Third Stone from the Sun

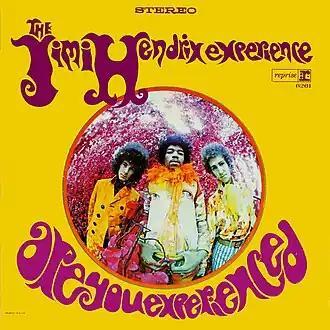
"Are You Experienced", US Reprise album cover, 1967

"Third Stone from the Sun" was one of the earliest recordings attempted by the Experience. They recorded a demo version at CBS studios in London on December 13, 1966. However, because of a dispute over studio fees, it was left unfinished. On January 11, 1967, several takes were recorded at De Lane Lea Studios in London, but a master was not realized. Work on the track resumed on April 4, 1967, at Olympic Studios in London. Session engineer Eddie Kramer recalls that the original recording was largely abandoned and replaced with new overdubs.